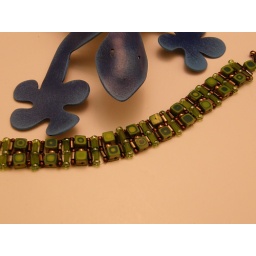
Green polymer clay extruded beads with brown and green glass beads in a peyote stitch bracelet